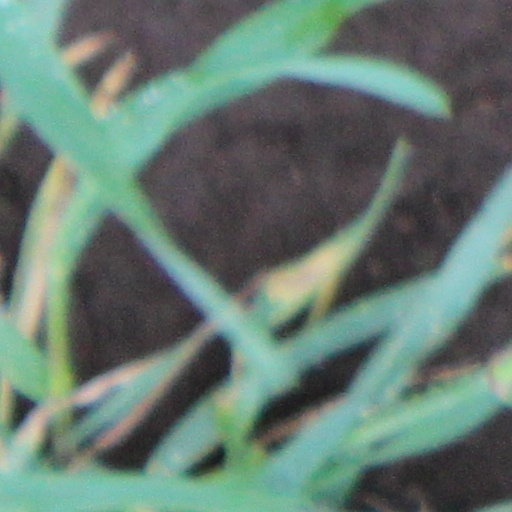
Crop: wheat